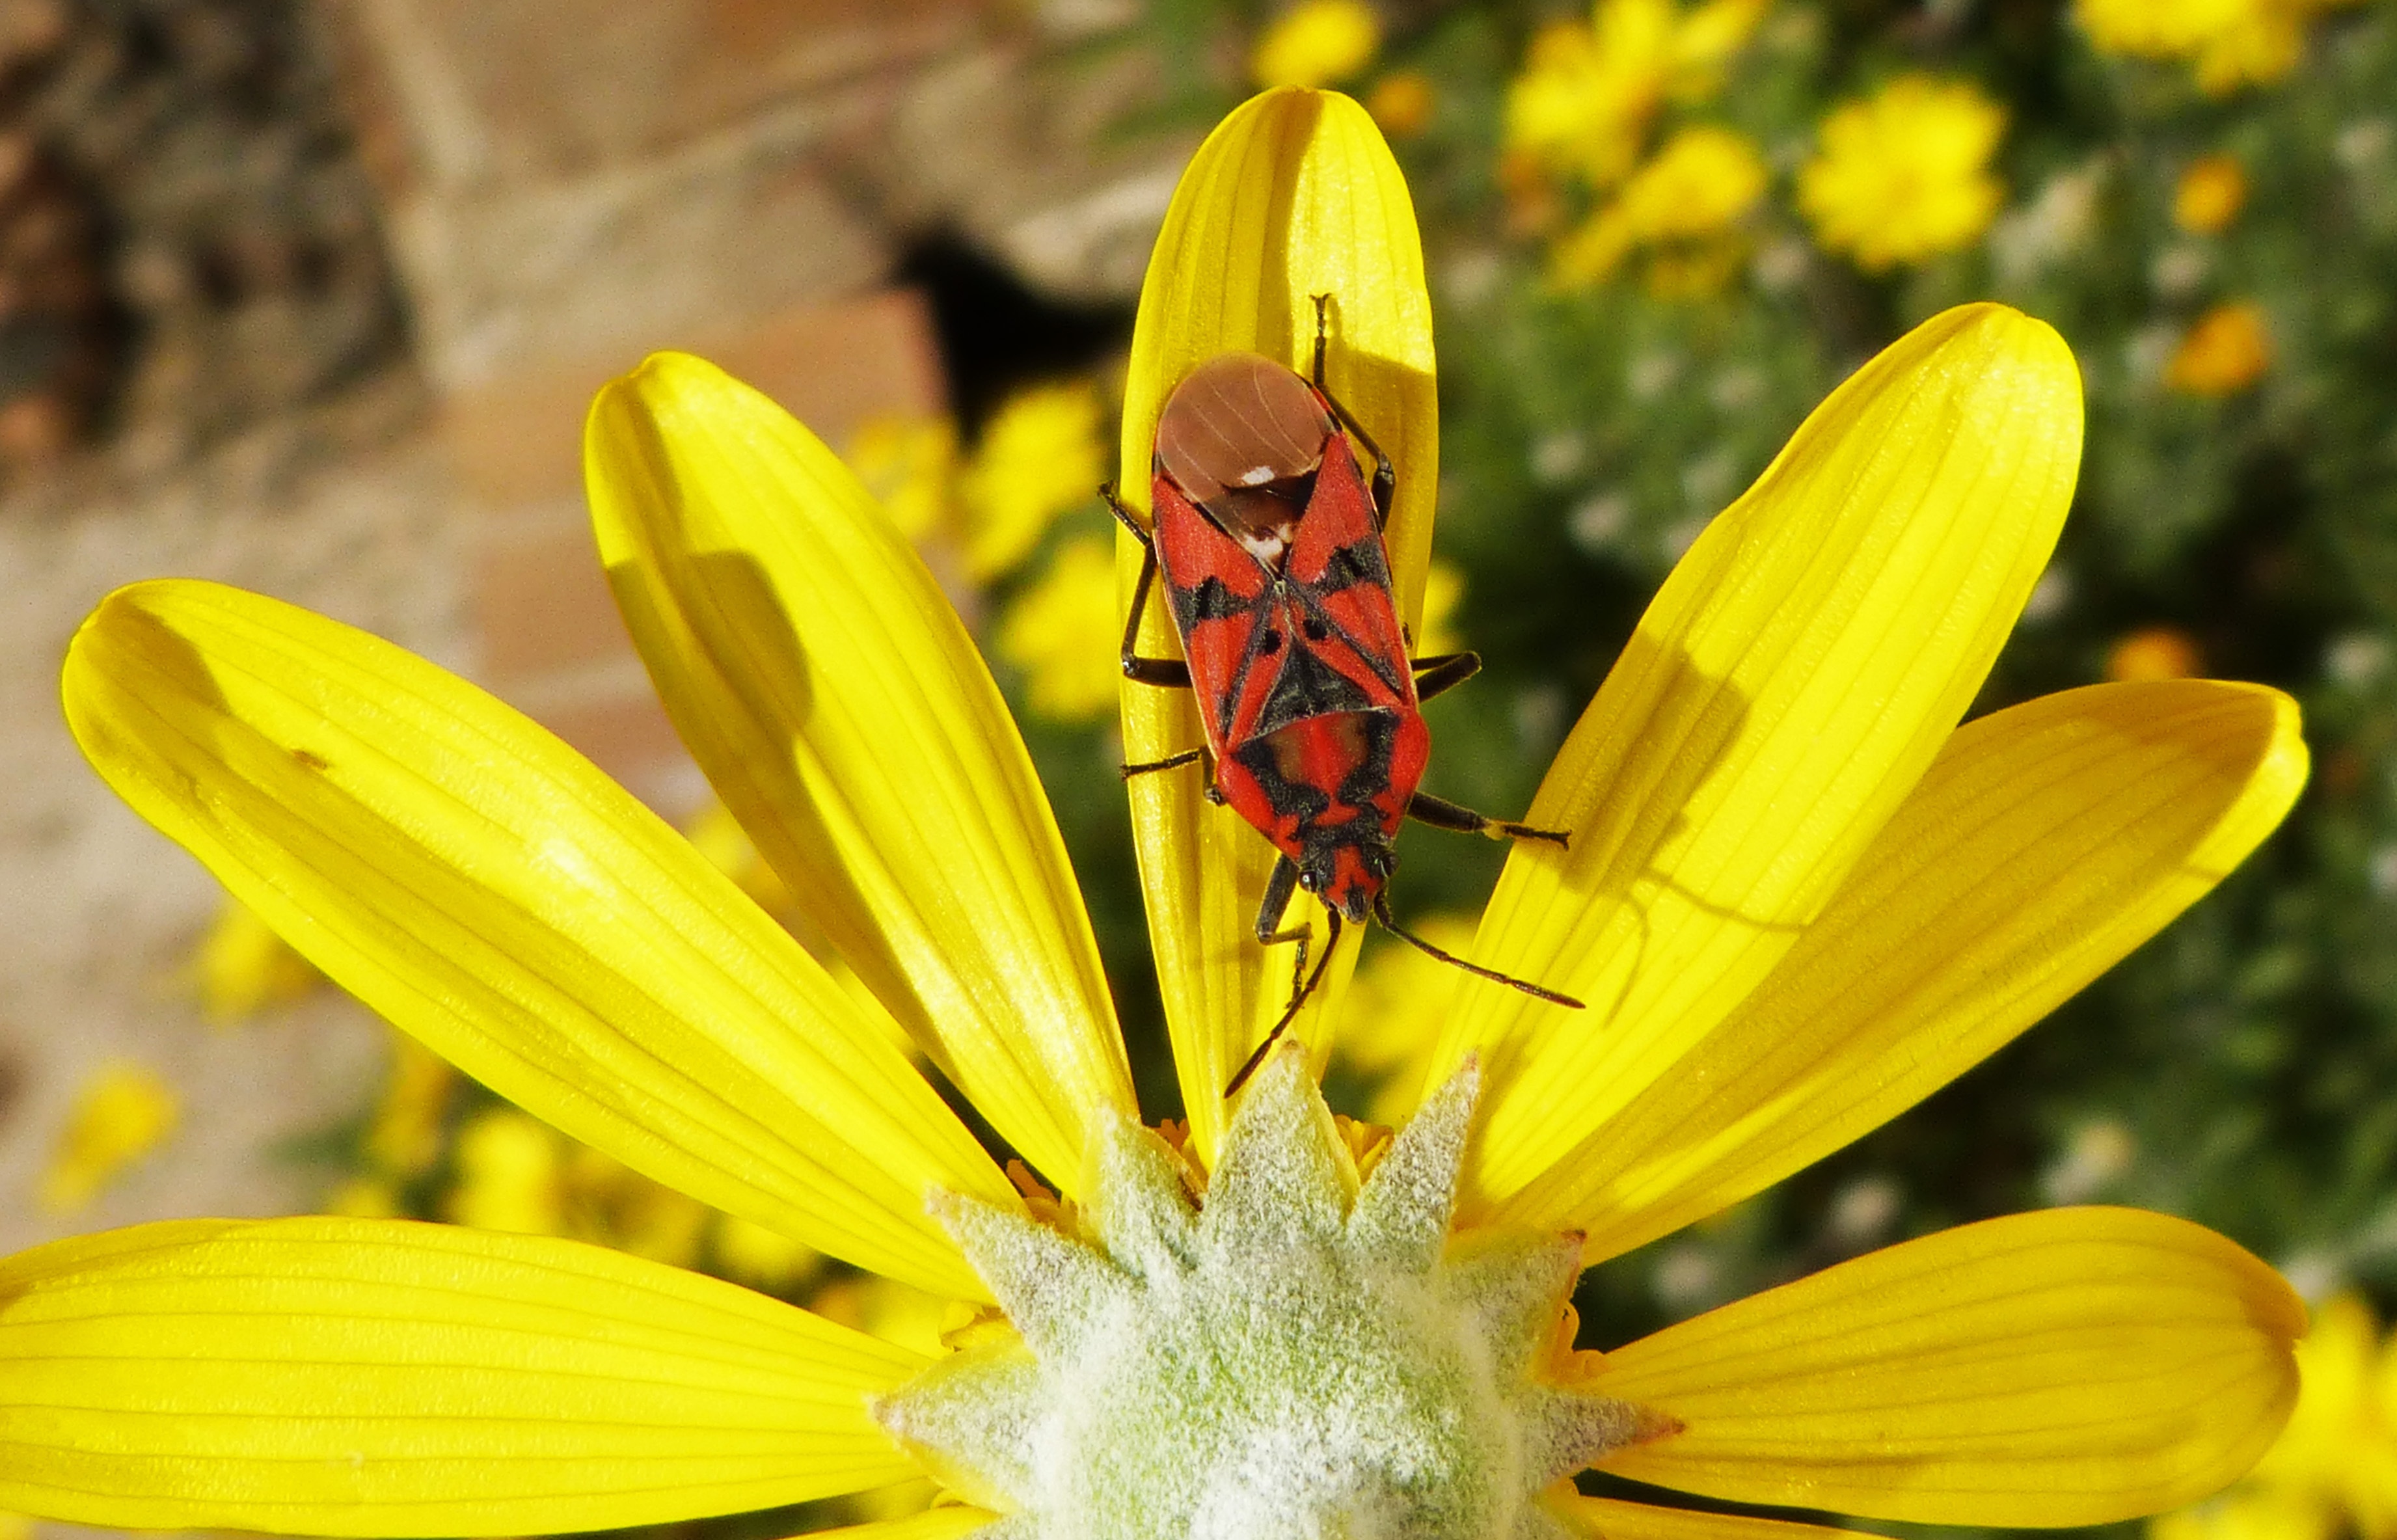
nature, plant, leaf, flower, petal, daisy, pollen, red, insect, bug, botany, butterfly, yellow, flora, fauna, invertebrate, yellow flower, wildflower, close up, bee, nectar, macro photography, flowering plant, honey bee, libar, land plant, membrane winged insect